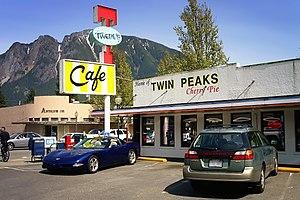
Twin Peaks ou Mystères à Twin Peaks est une série américaine créée par Mark Frost et David Lynch. La série connaît deux saisons diffusées pour la première fois sur la chaîne ABC du 8 avril 1990 au 10 juin 1991, et une troisième saison diffusée sur Showtime à partir du 21 mai 2017.